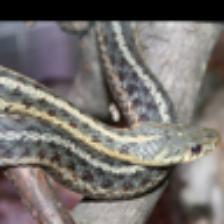
Label: NonHuman